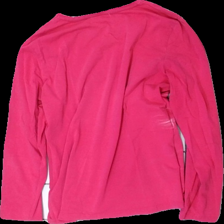
View: back
Type: Sweater
Category: Ladies
Brand: Micha
Colors: Purple
Material: 100% cotton
Cut: Regular, C-collar
Size: L
Season: All
Stains: Major
Price range: 50-100
Recommended usage: Export